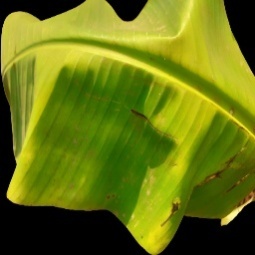
Label: Calcium